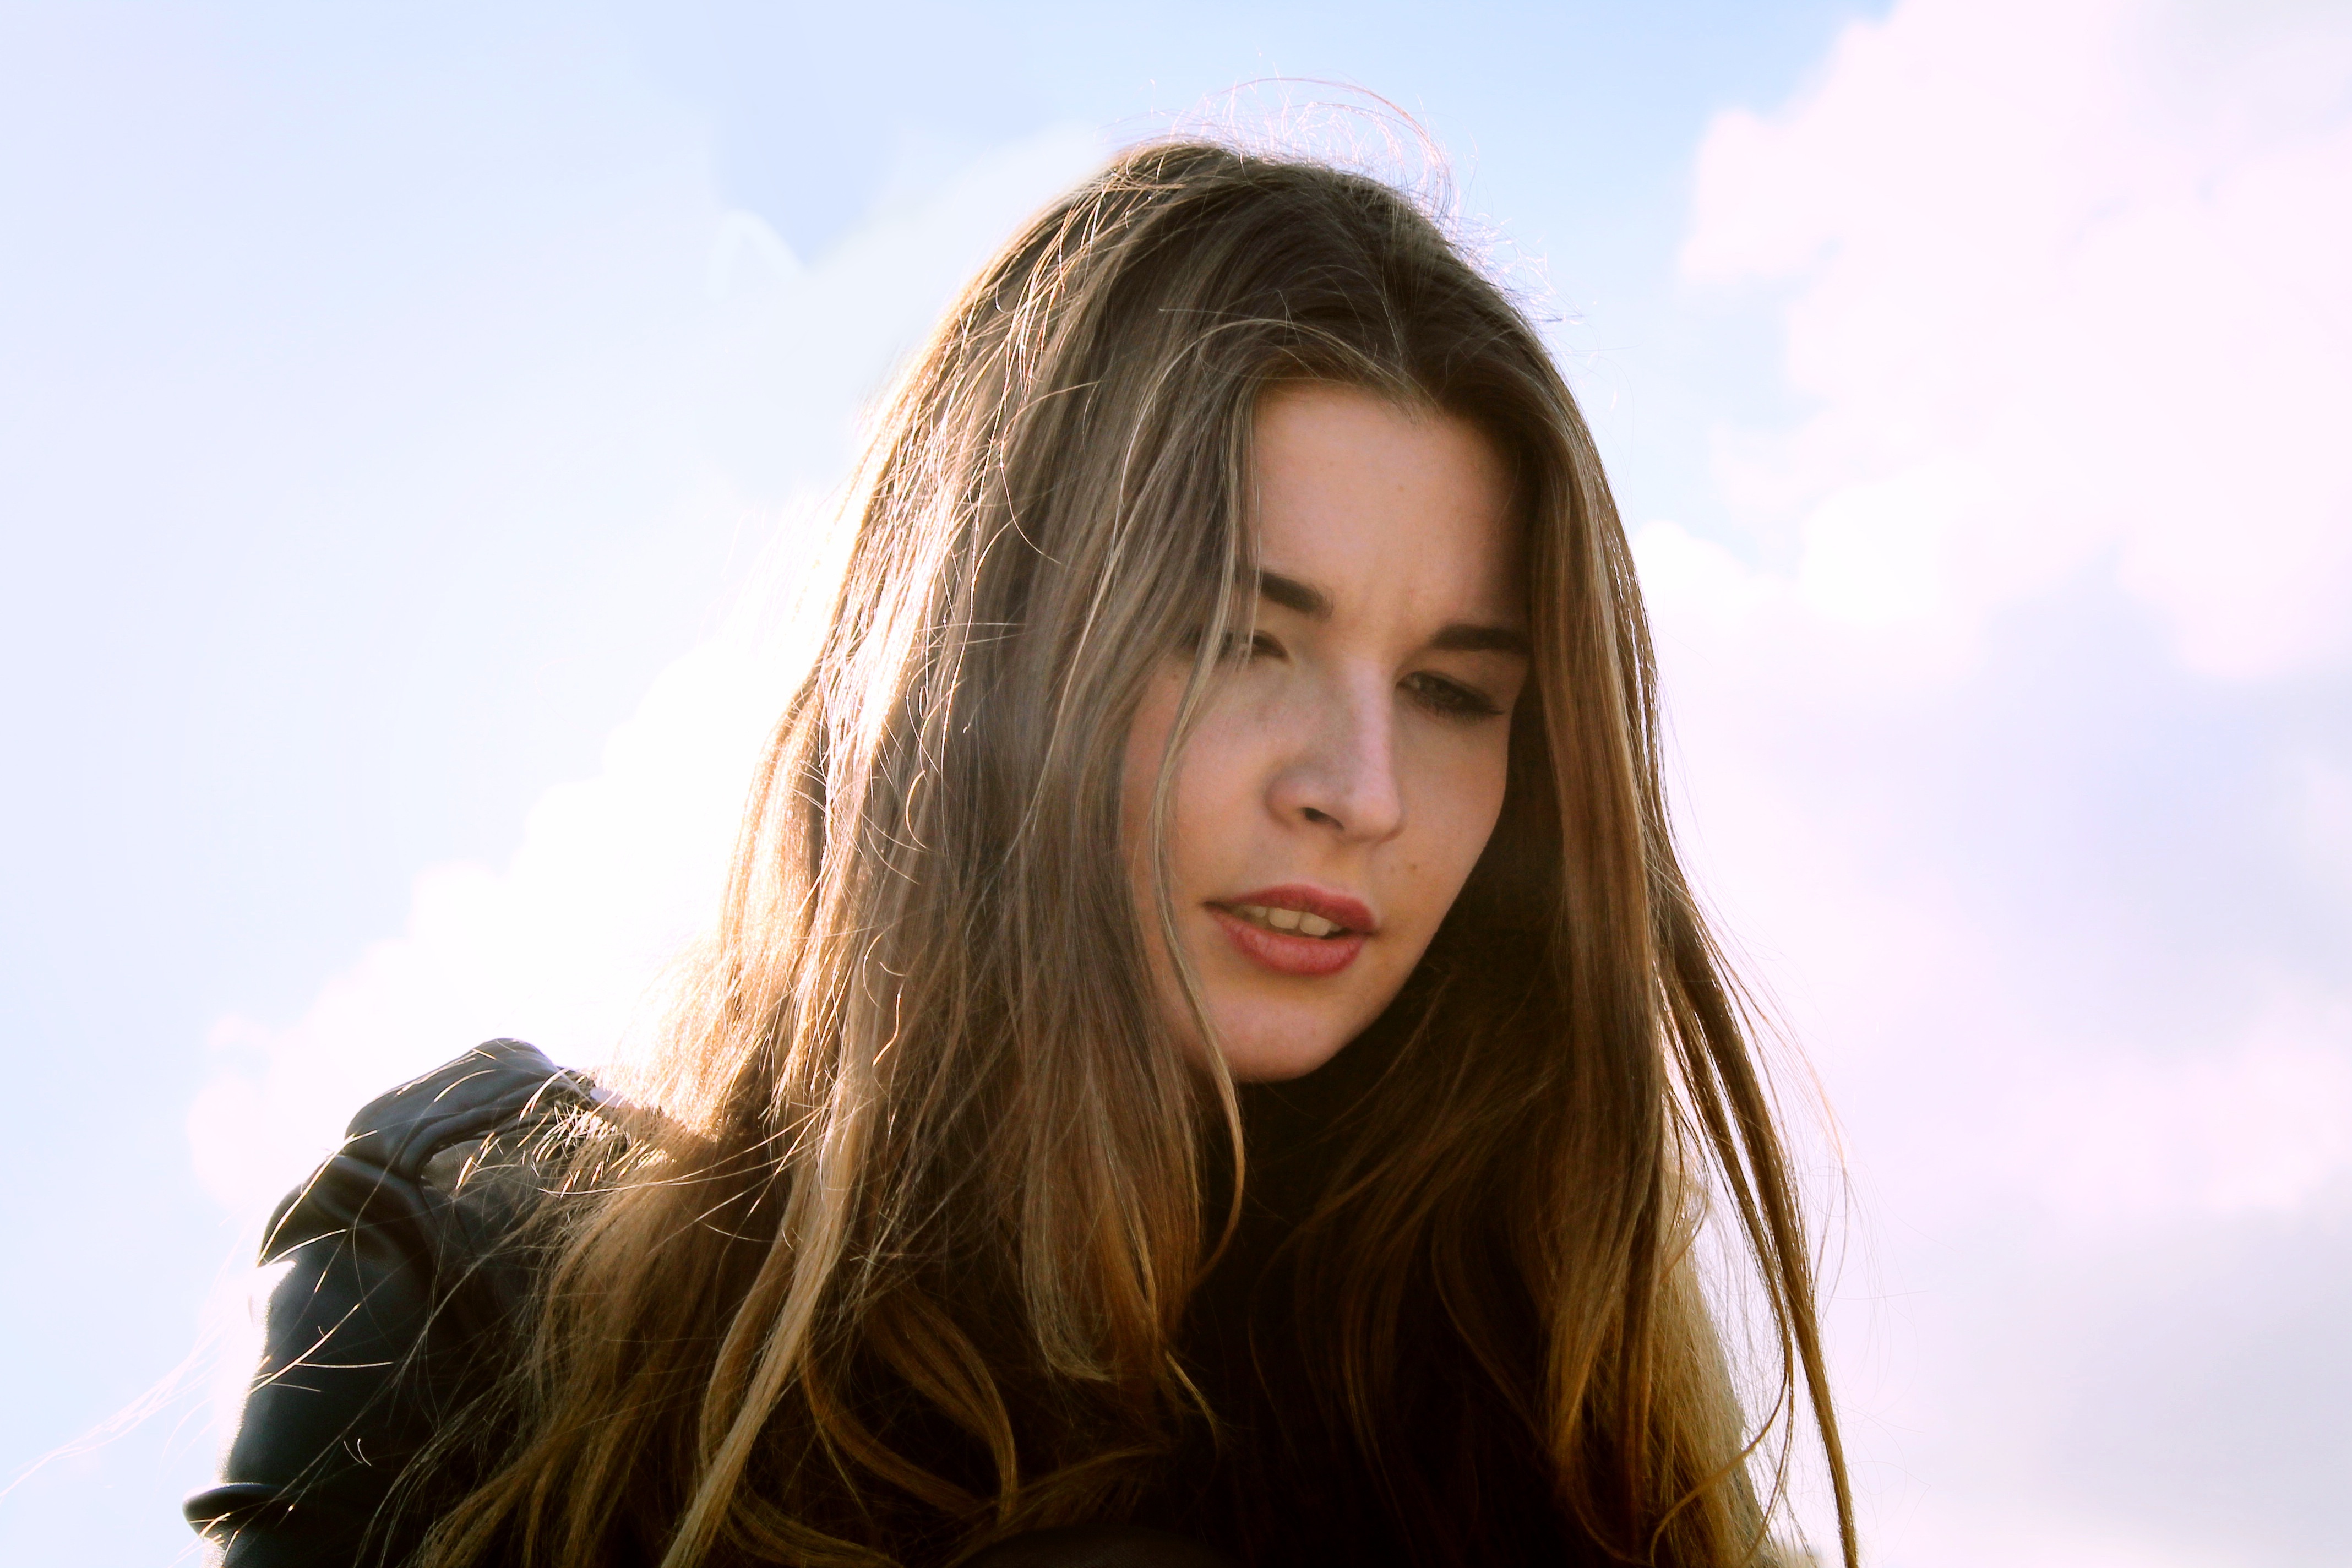
hand, person, girl, woman, hair, photography, portrait, model, lady, facial expression, hairstyle, smile, long hair, close up, human body, face, eye, beauty, blond, emotion, photo shoot, brown hair, portrait photography, art model